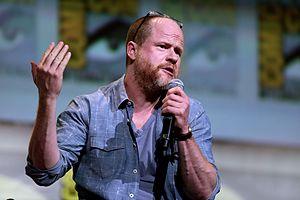
Joss Whedon est un producteur, réalisateur et scénariste américain né le 23 juin 1964 à New York. Il est le créateur des séries télévisées Buffy contre les vampires, Angel, Firefly, Dollhouse et Marvel : Les Agents du SHIELD, et a fondé la société Mutant Enemy. Il est également le réalisateur des films Avengers et Avengers : L'Ère d'Ultron, qui font tous deux partie des dix plus grands succès commerciaux de l'histoire du cinéma, ainsi que le scénariste de plusieurs comics.